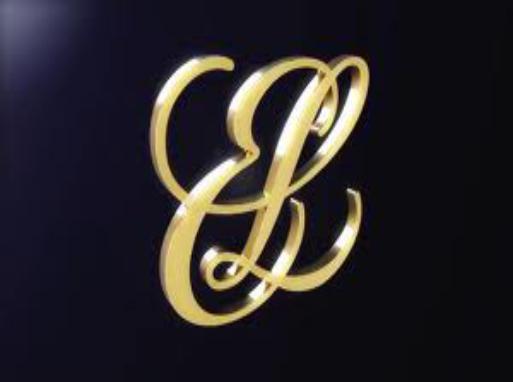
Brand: Estee Lauder
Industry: Necessities